2015 Russian Sukhoi Su-24 shootdown

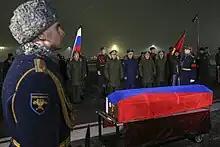
Repatriation of Oleg Peshkov's body at Chkalovsky Airport, 30 November 2015.

Both pilots ejected after the aircraft was hit. Initially, the deputy commander of a Turkmen Syrian opposition rebel brigade in Syria, Alparslan Çelik (a Turkish citizen and member of the Grey Wolves ultra-nationalist group), claimed his forces had shot dead the two pilots as they descended with parachutes, and in a film a person could be heard in the background repeatedly shouting "Stop shooting!" in Turkish as the parachutists descended. A Turkish official reported that he believed both were alive. It was also reported that one of the pilots had been captured by the Turkmen fighters and a video was circulated which allegedly showed the pilot's body.